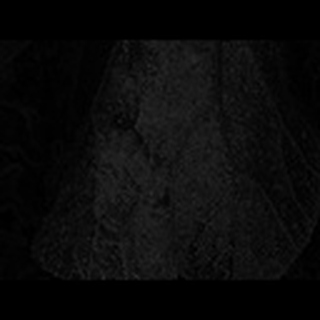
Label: cotton_aphids